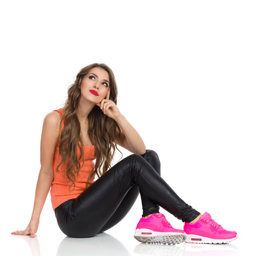
young woman in orange shirt , black leather trousers and pink sneakers sitting on a floor , looking up and thinking .